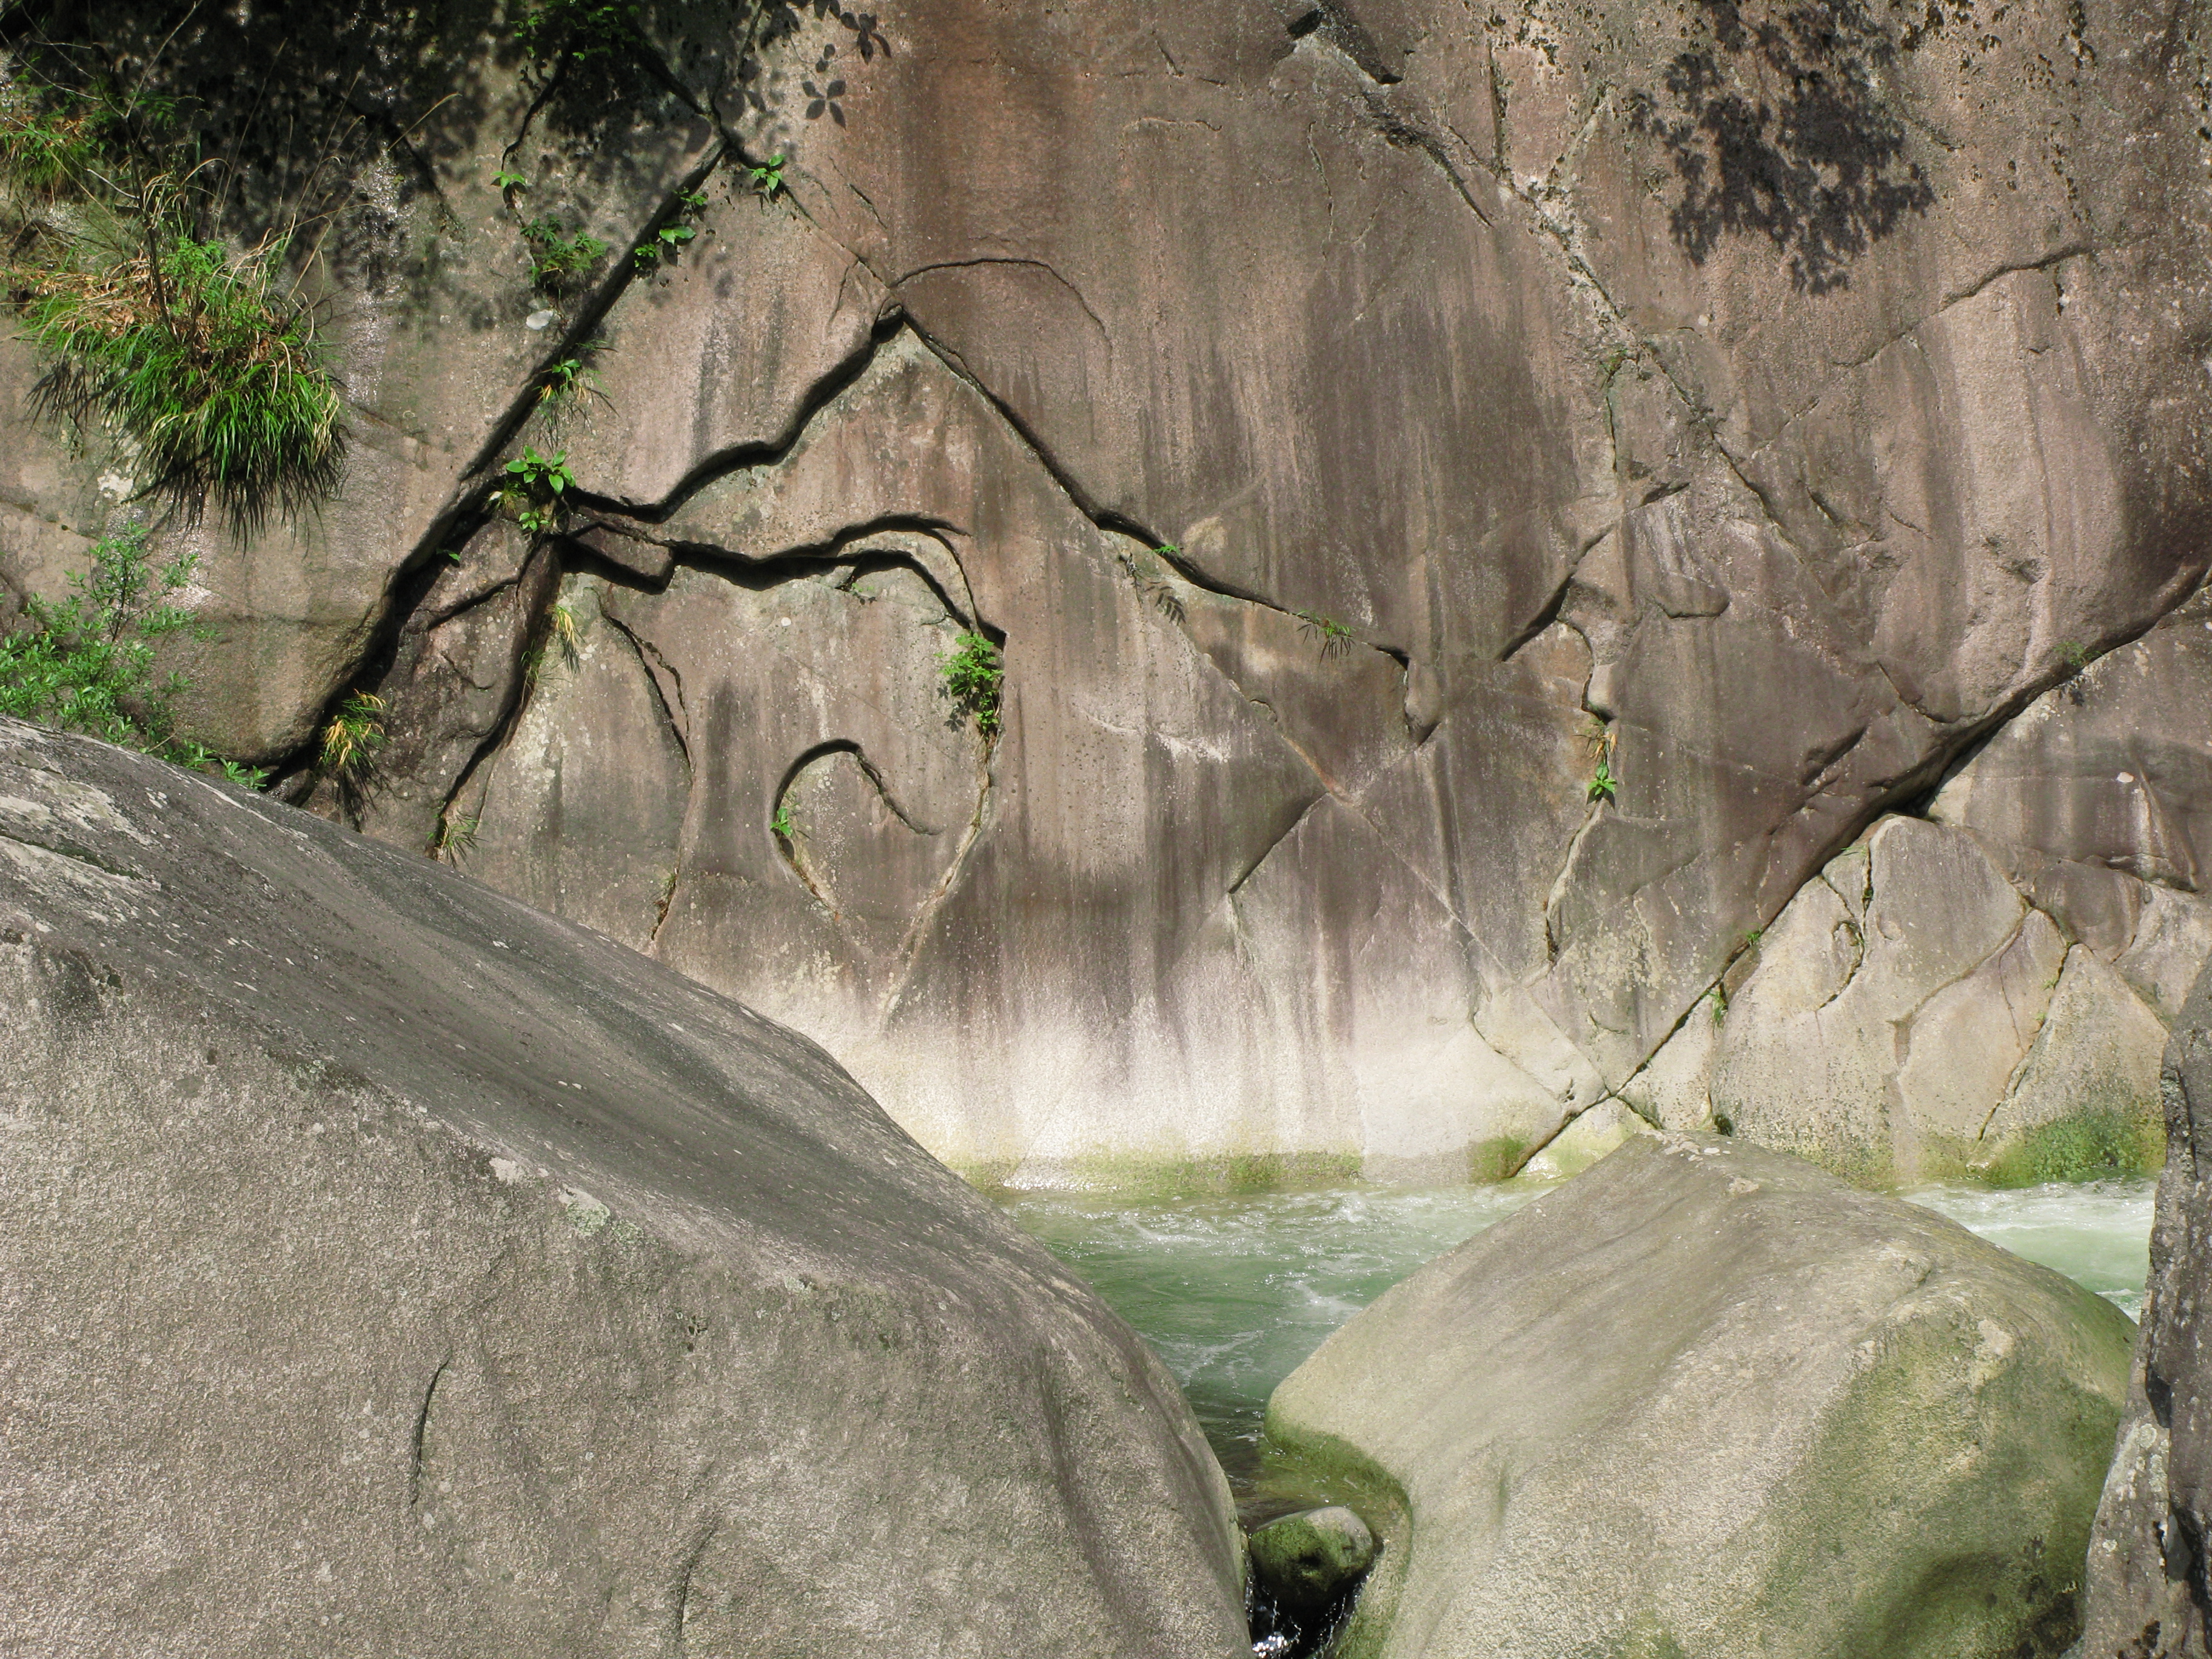
landscape, tree, nature, forest, rock, wilderness, view, river, valley, stream, high, jungle, rainforest, hires, habitat, water feature, hi, res, g7, wadi, natural environment, atmospheric phenomenon